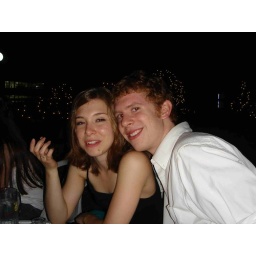
We're at a sweet little so-ju bar (Korean sweet potato vodka-type drink) on a garden roof patio in Chuncheon ... amazing.